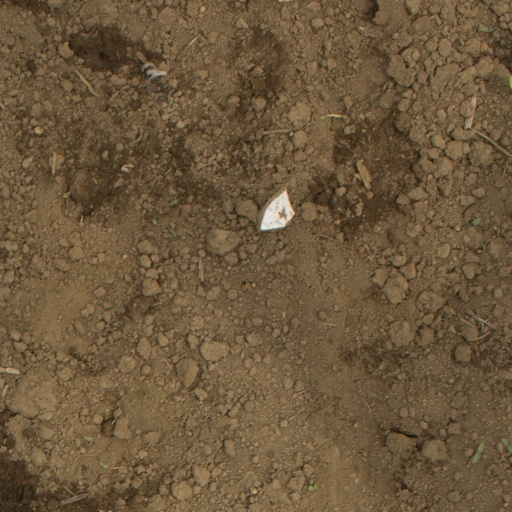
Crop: Jerusalem artichoke